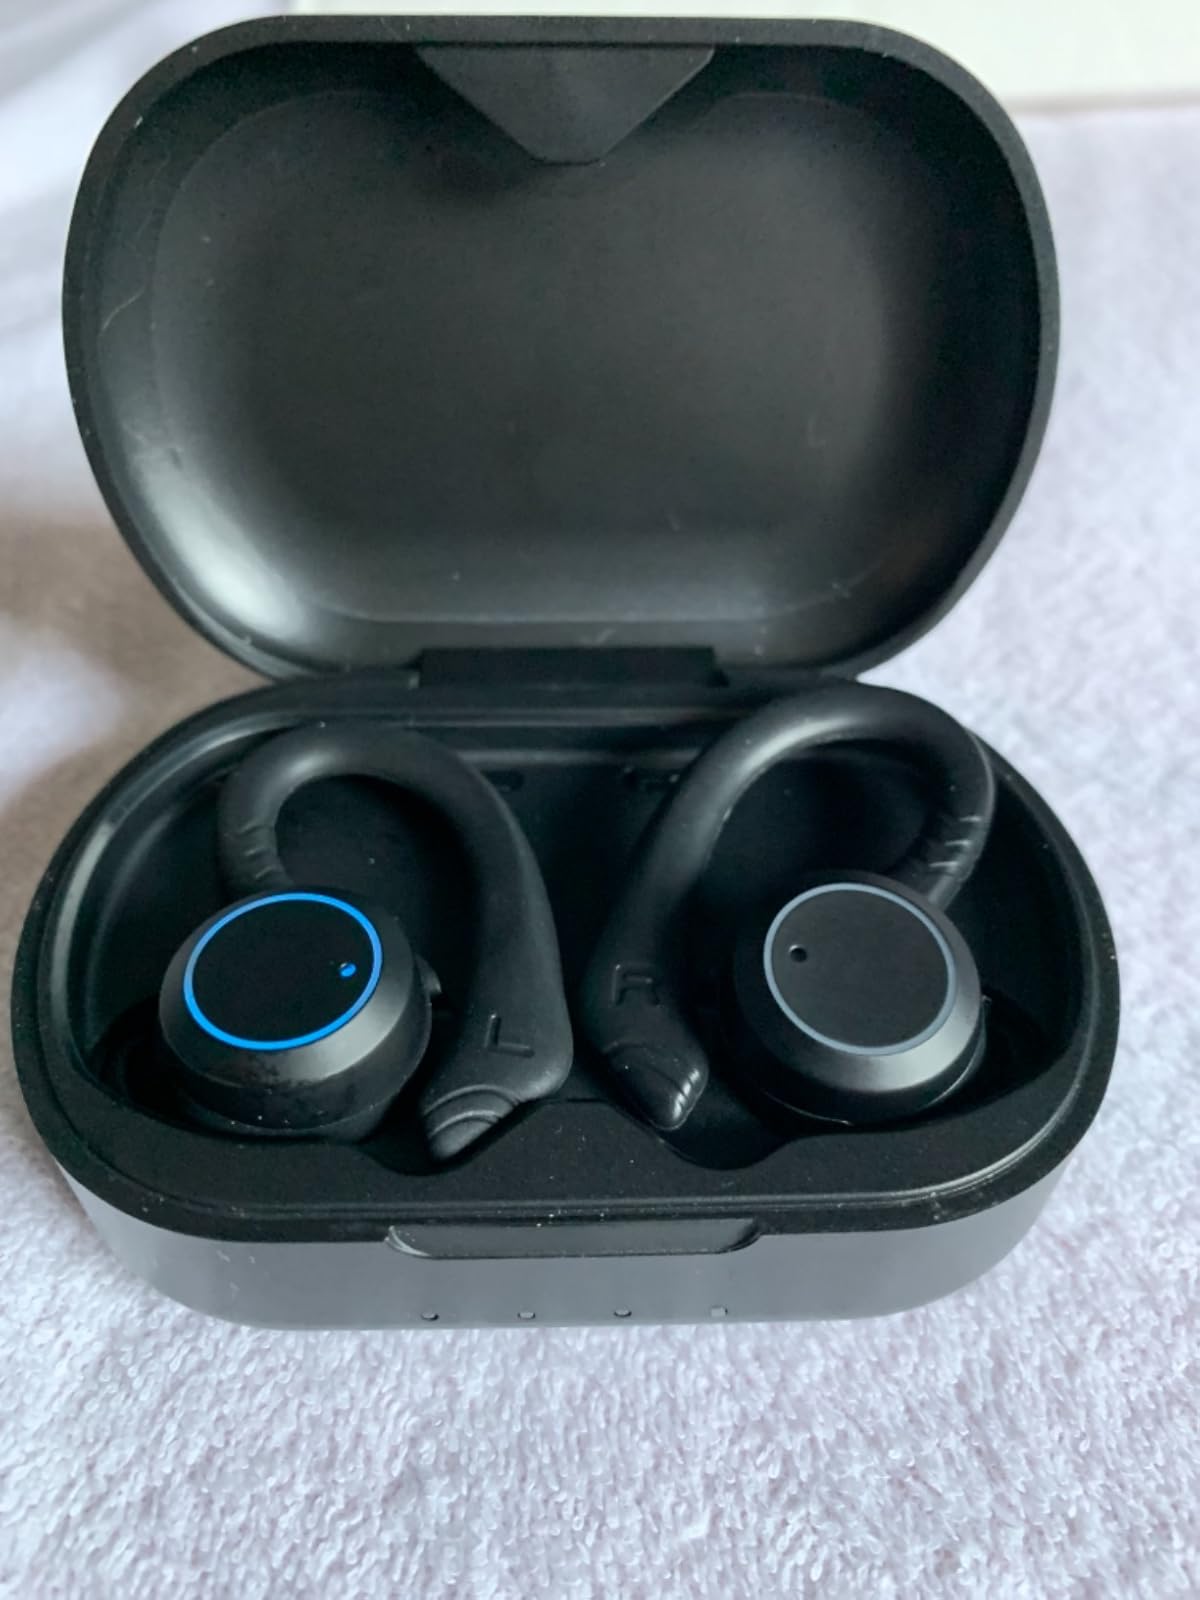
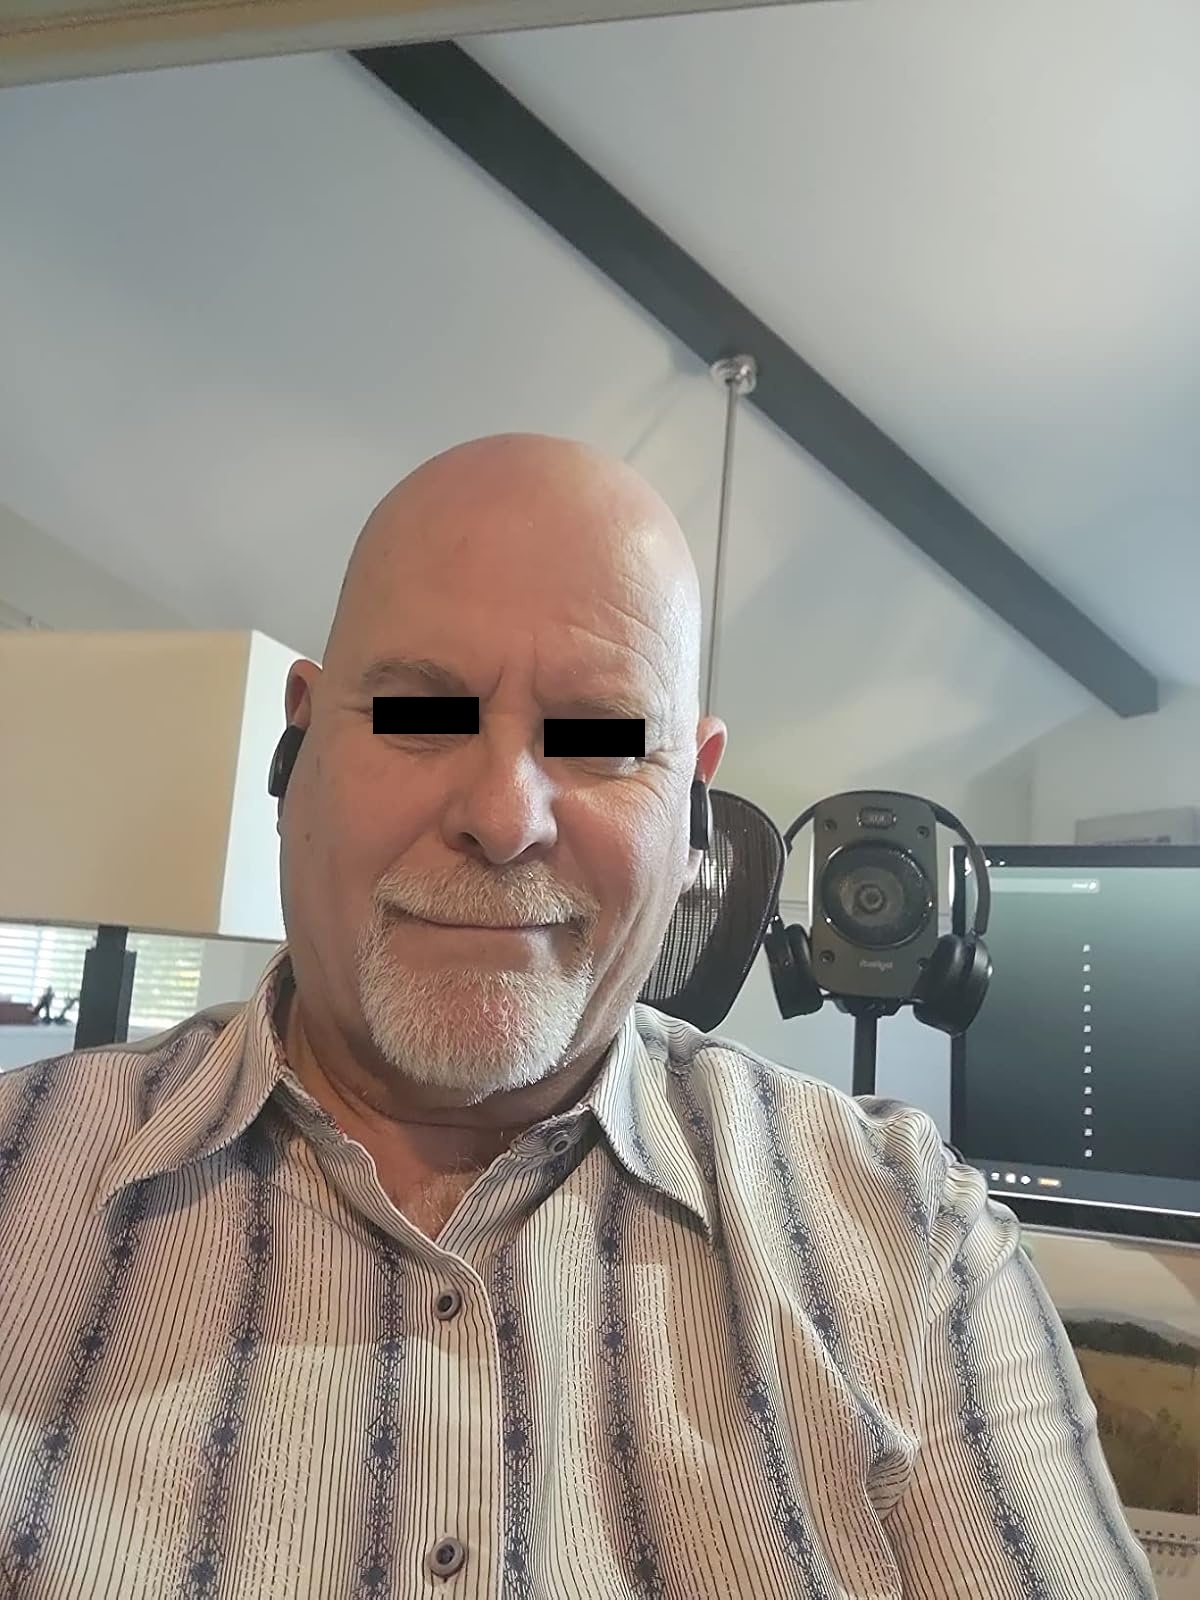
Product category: earbuds
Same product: no